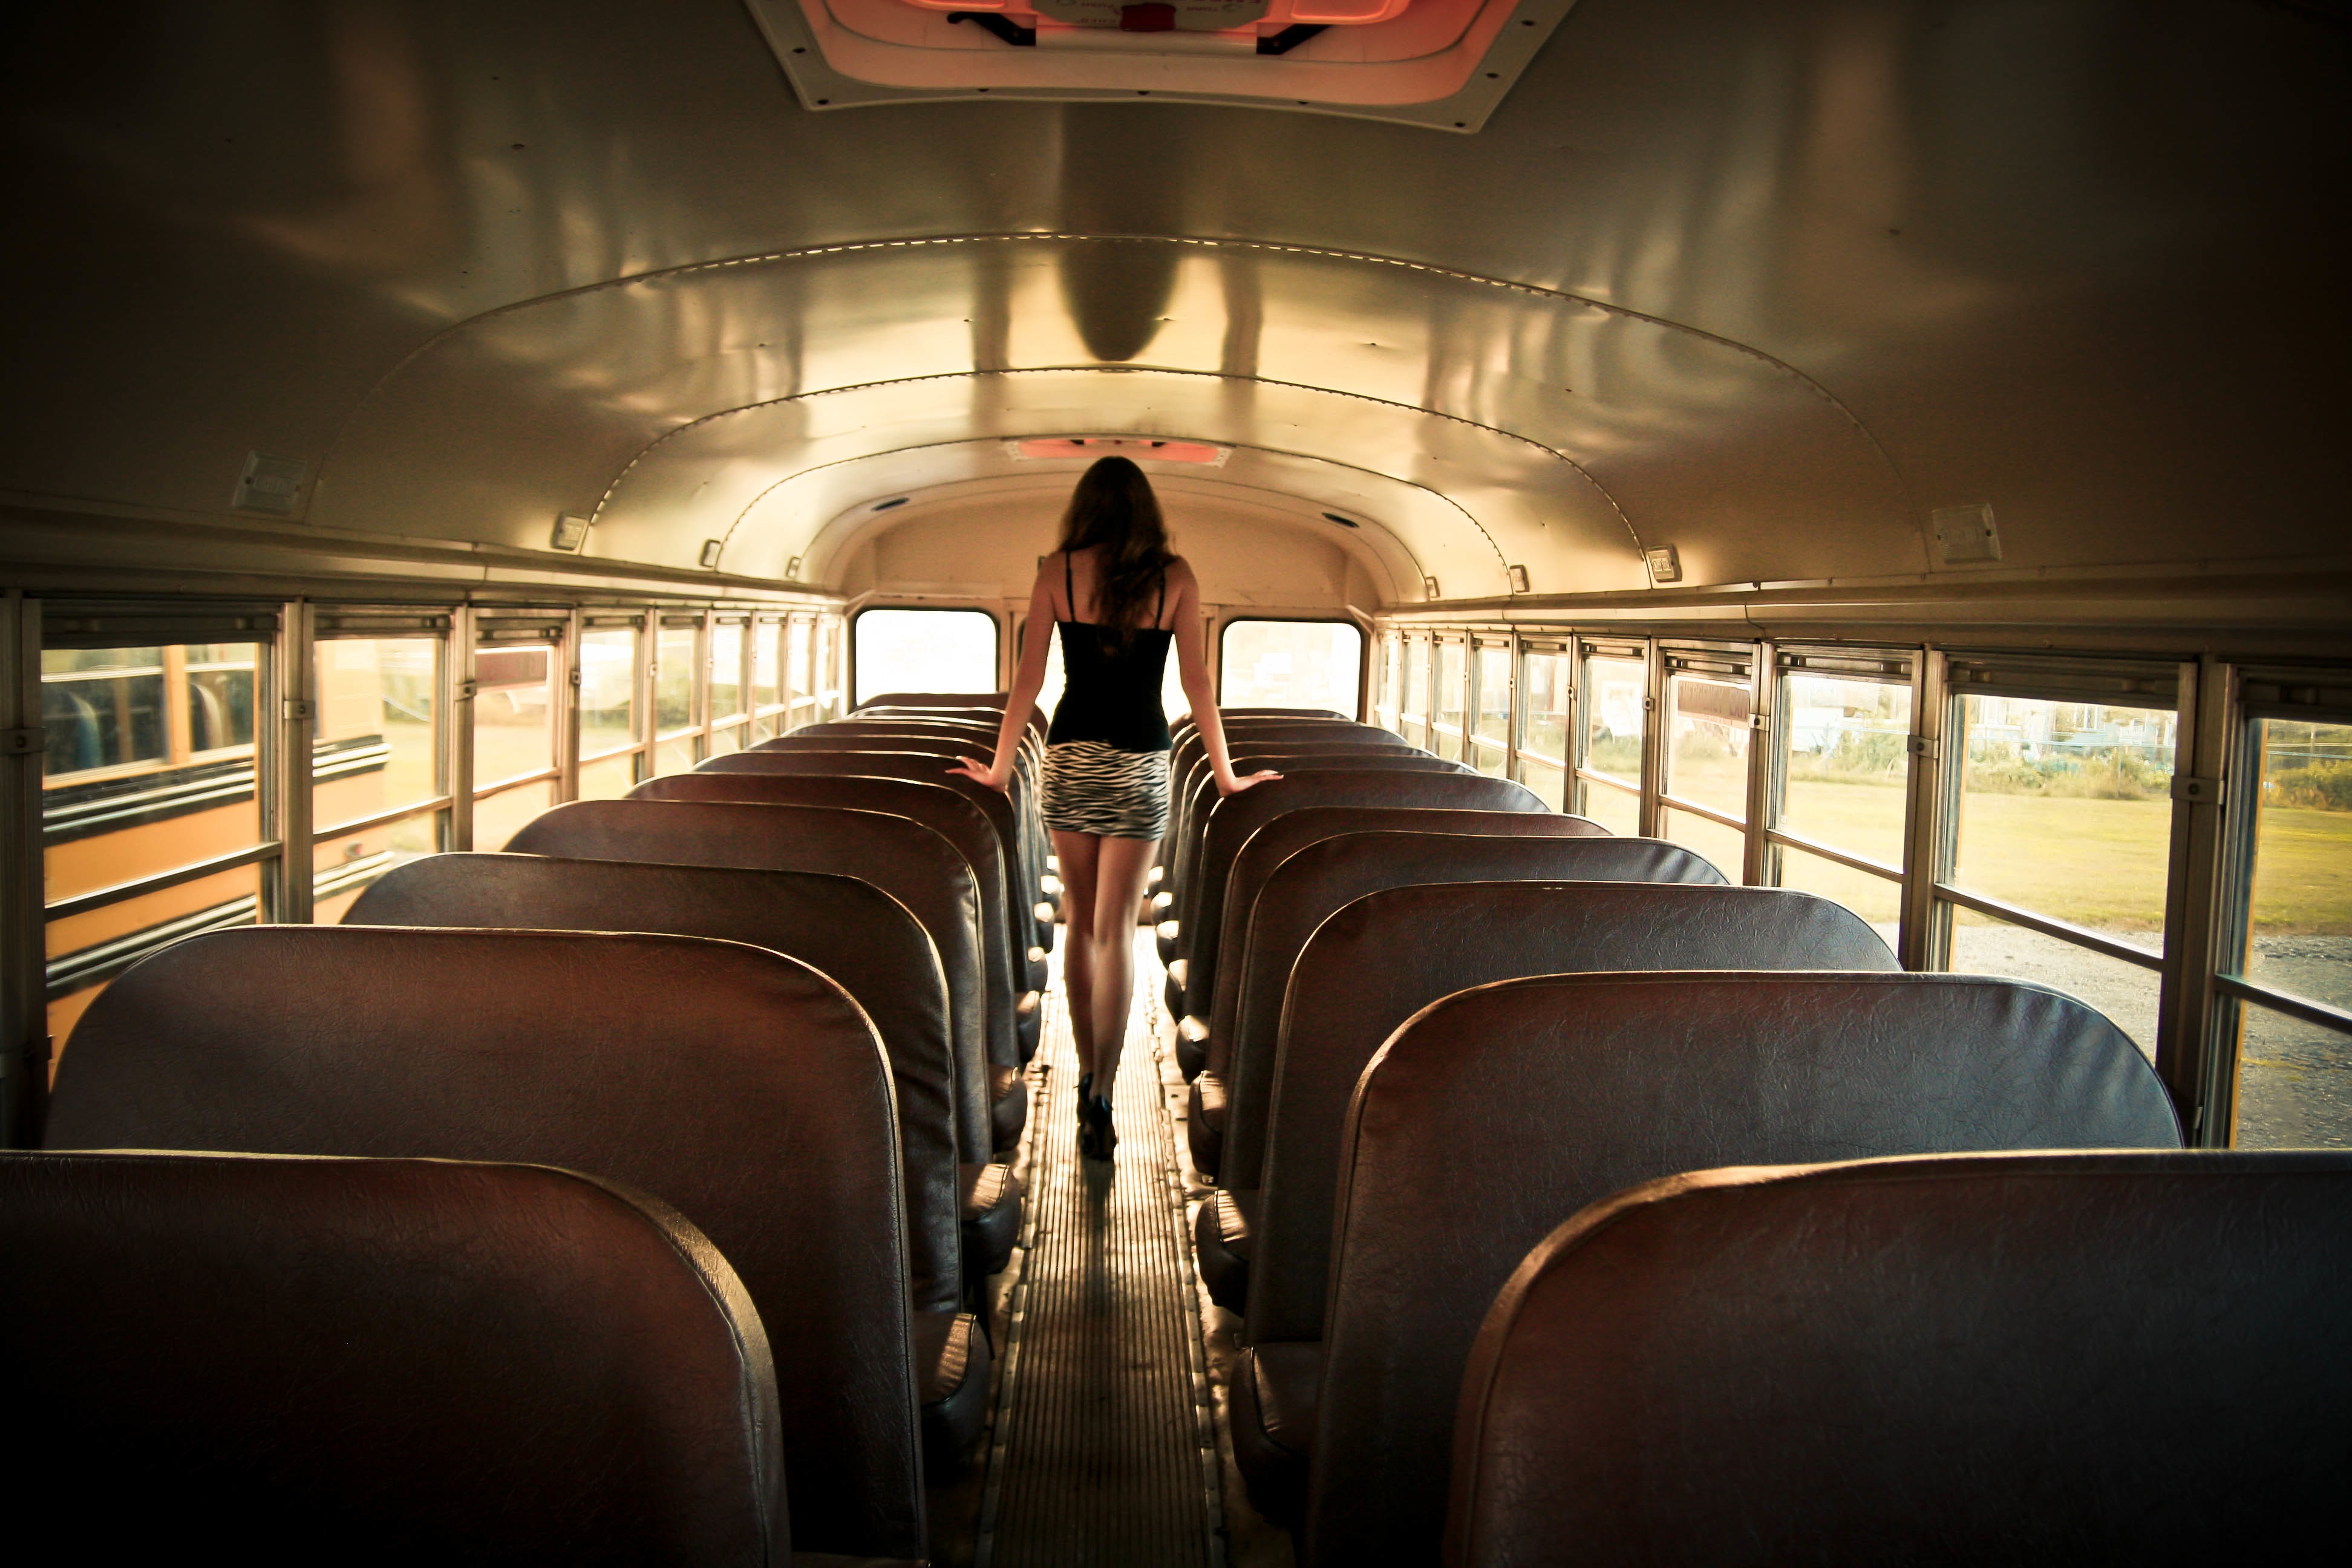
train, transport, vehicle, aviation, public transport, passenger